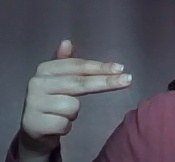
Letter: ghain